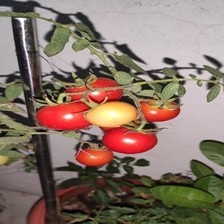
Label: tomato